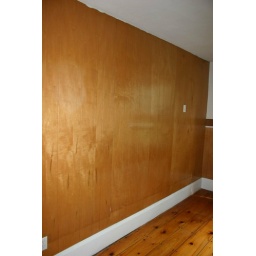
e wall in office